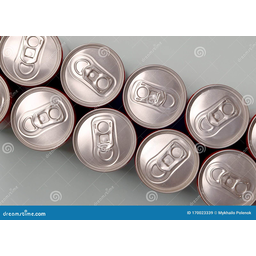
Label: metal